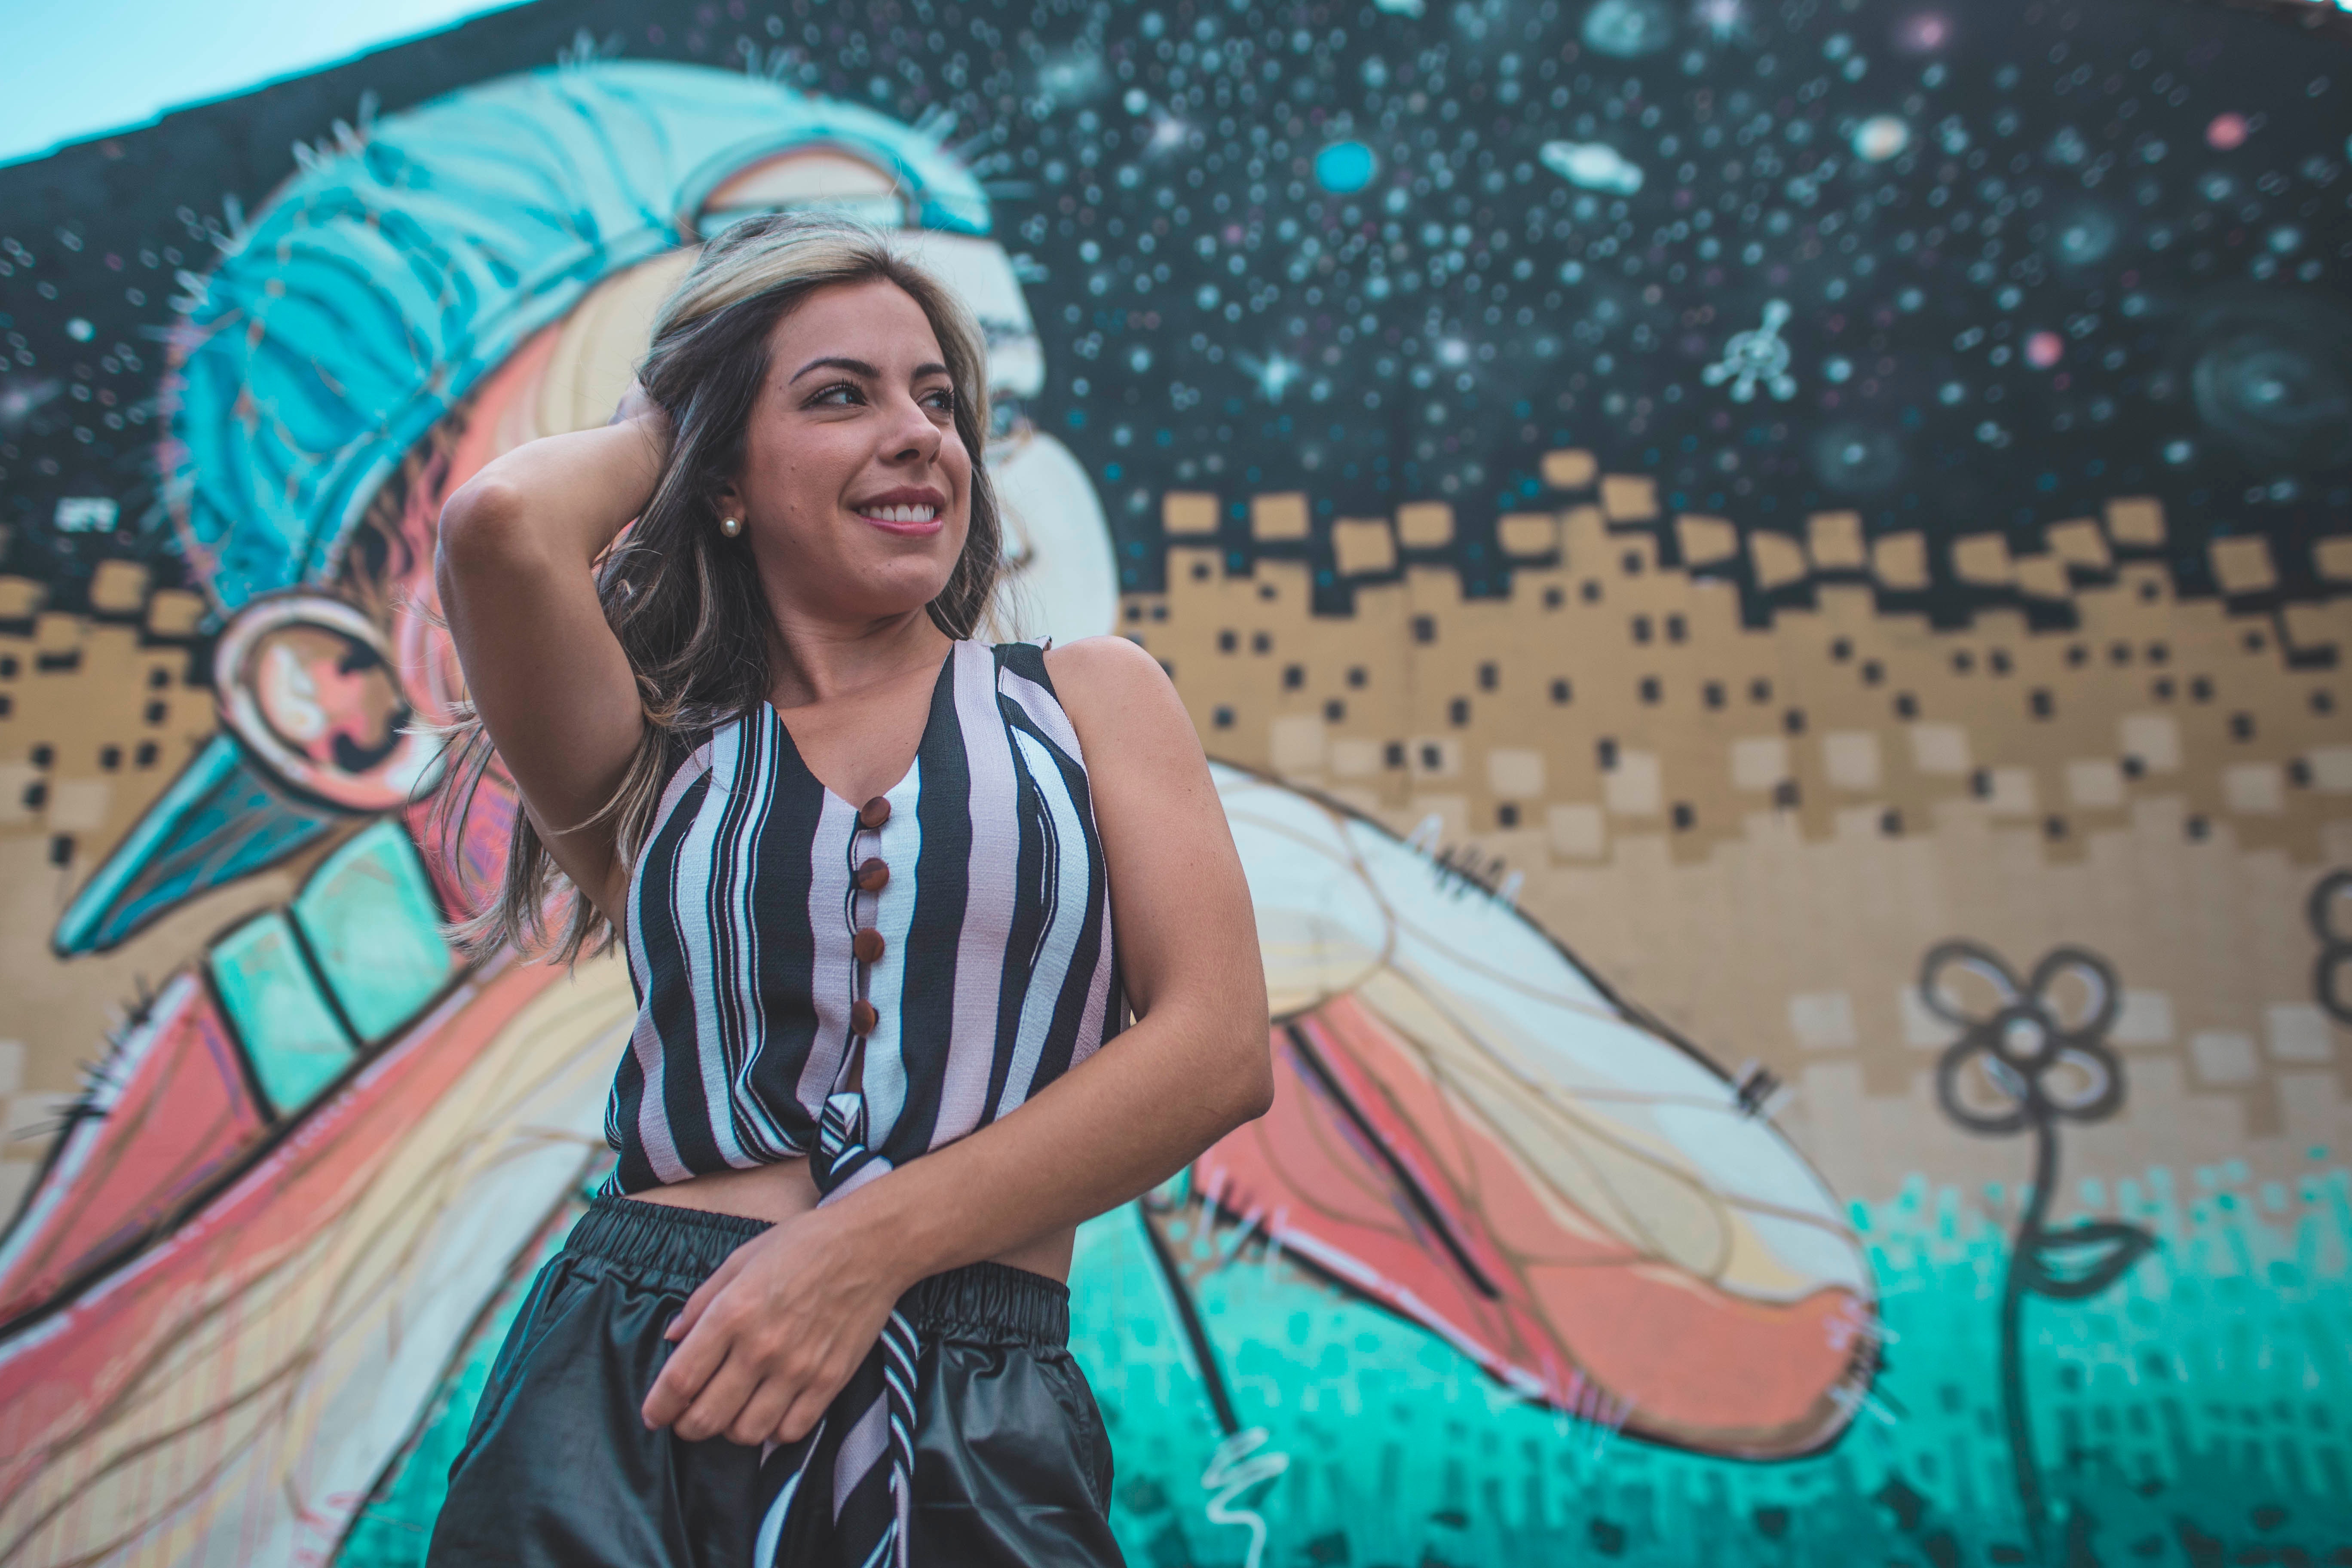
blue, beauty, yellow, fun, photography, cool, smile, art, headgear, mural, graffiti, happy, performance, leisure, vacation, world, photo shoot, style